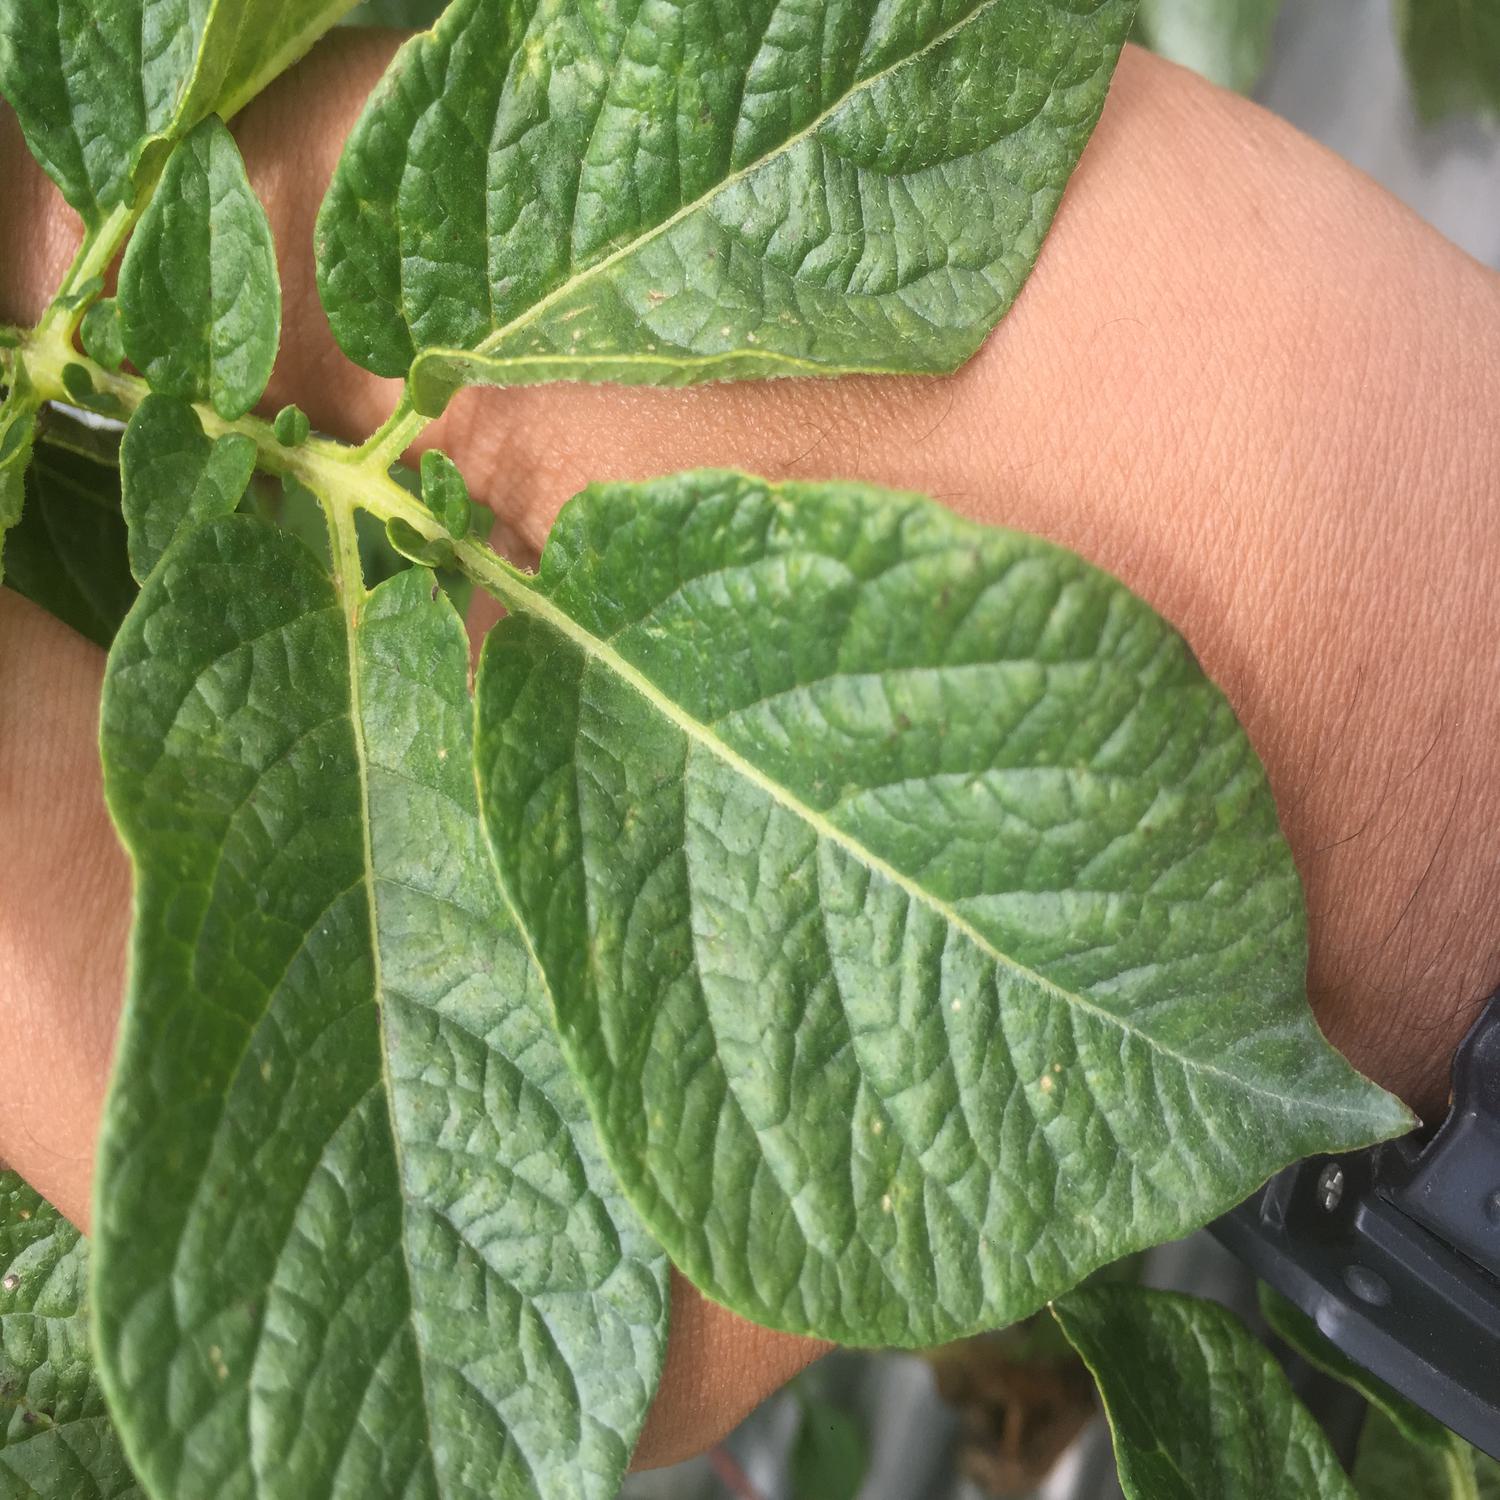
Label: Virus